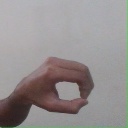
अक्षर: औ